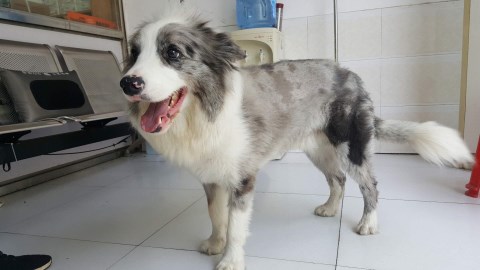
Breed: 2594-n000109-Border_collie